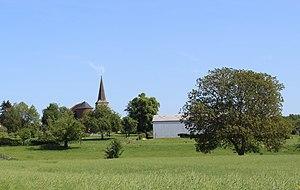
Panorama du village.
Reumont est une commune française située dans le département du Nord, en région Hauts-de-France.